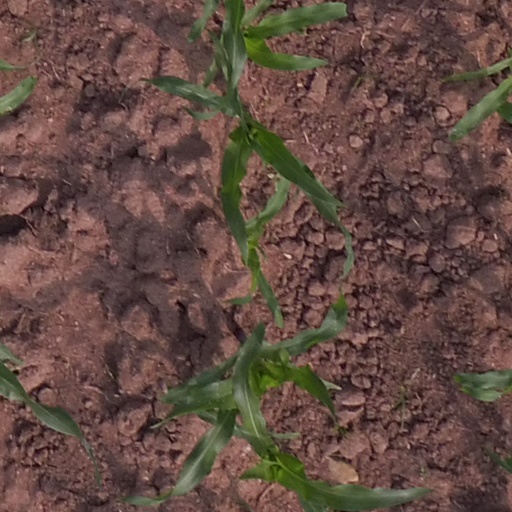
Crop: maize; corn